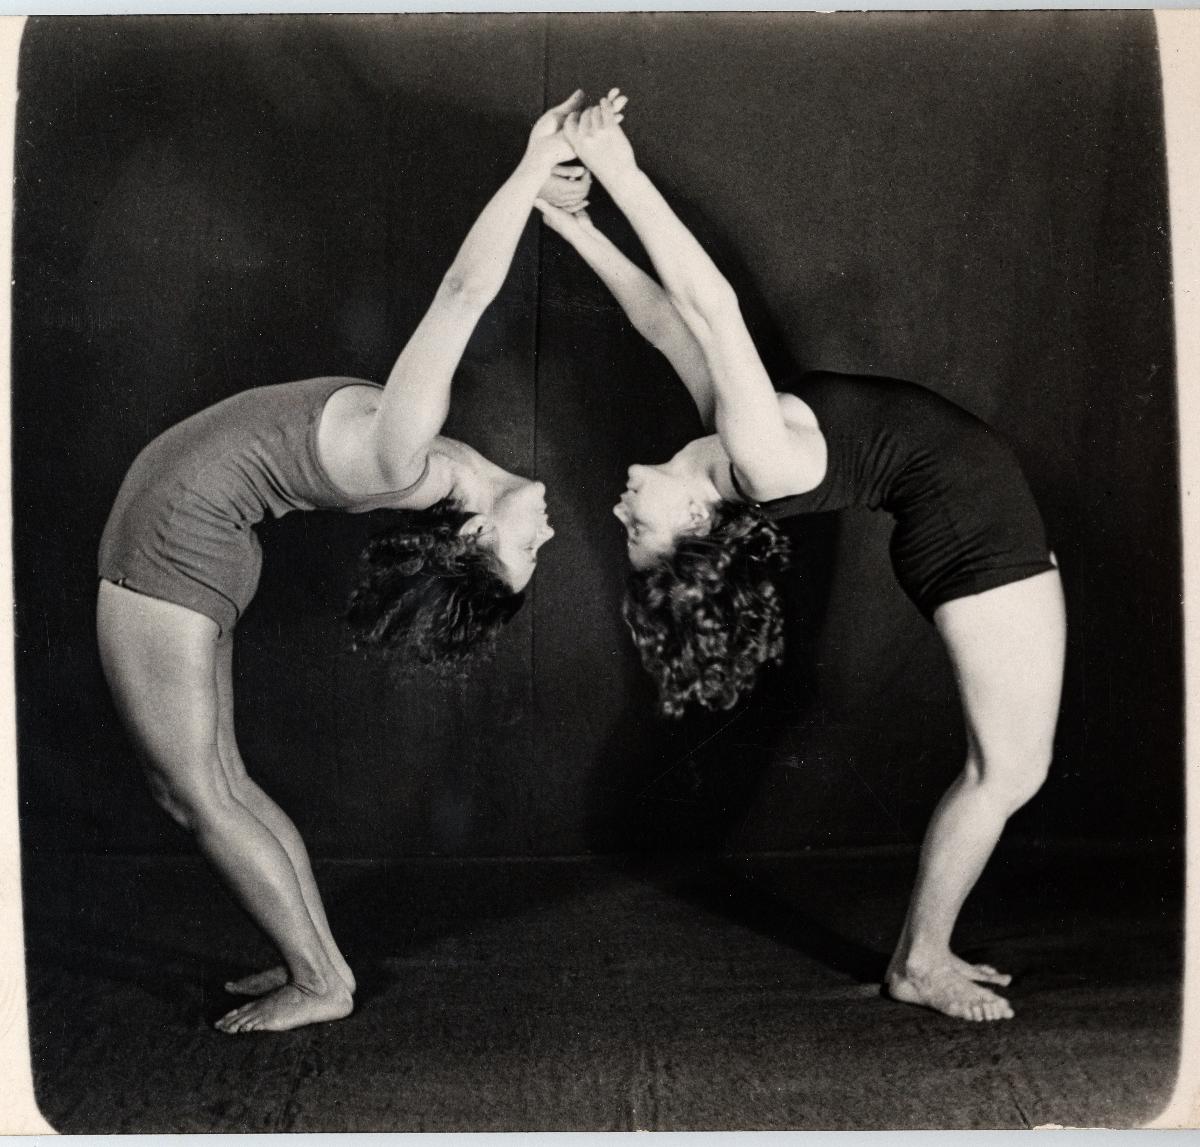
Voimistelua
Gymnastics
sisällön kuvaus: Voimistelu kuva kirjasta "Soita sinä, me voimistelemme". content description: Gymnastics photo from book "Soita sinä, me voimistelemme".
Kuvaaja: Sopanen, Rainer, kuvaaja
Vuosi: 1933
Paikka: Suomi
Aiheet: urheilu; voimistelu; voimistelijat; kokokuva; toiminta; kaksin; sports; gymnastics; gymnasts; idrott; gymnastik; gymnaster